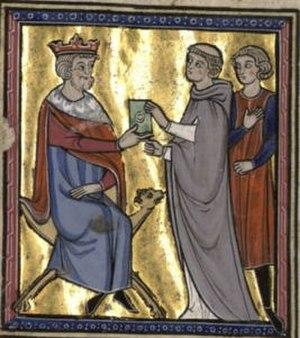
Cette page concerne l'année 1168 du calendrier julien.
La Bibliothèque nationale de France, ainsi dénommée depuis 1994, est la bibliothèque nationale de la République française, inaugurée sous cette nouvelle appellation le 30 mars 1995 par le président de la République, François Mitterrand. Héritière des collections royales constituées depuis le Moyen Âge, elle possède l'un des fonds les plus riches du monde.